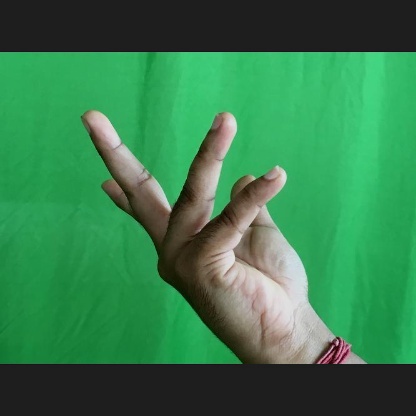
Mudra: Alapadmam